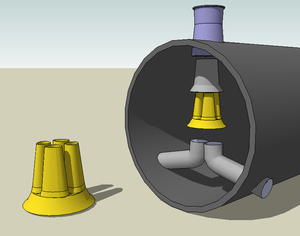
Kylchap est le nom donné à un échappement particulier de locomotive à vapeur, issu des noms de ses inventeurs : l'ingénieur finlandais Kyösti Kylälä et l'ingénieur français André Chapelon.